The Horse Soldiers

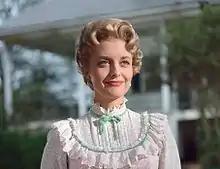
Constance Towers as Miss Hannah Hunter of "Greenbriar" plantation

The film was loosely based on Harold Sinclair's 1956 novel of the same name, which in turn was based on the historic 17-day Grierson's Raid and Battle of Newton's Station in Mississippi during the Civil War.